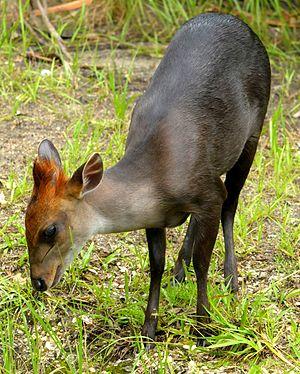
Les céphalophes, genre Cephalophus, sont des bovidés égodontes proche des antilopes et des caprins. Ces animaux vivent en Afrique et principalement en forêt.
Le Céphalophe noir est une espèce de Céphalophe vivant dans les forêts du sud de la Sierra Leone, du Libéria, de la Côte d'Ivoire, du Ghana, du Bénin et du Nigéria.